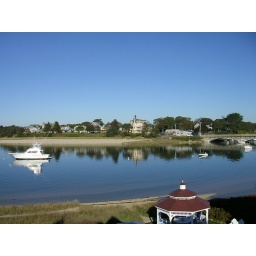
this was a beautiful october day in cape cod...a perfect blue sky and amazing reflection on the water